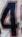
Number: 4